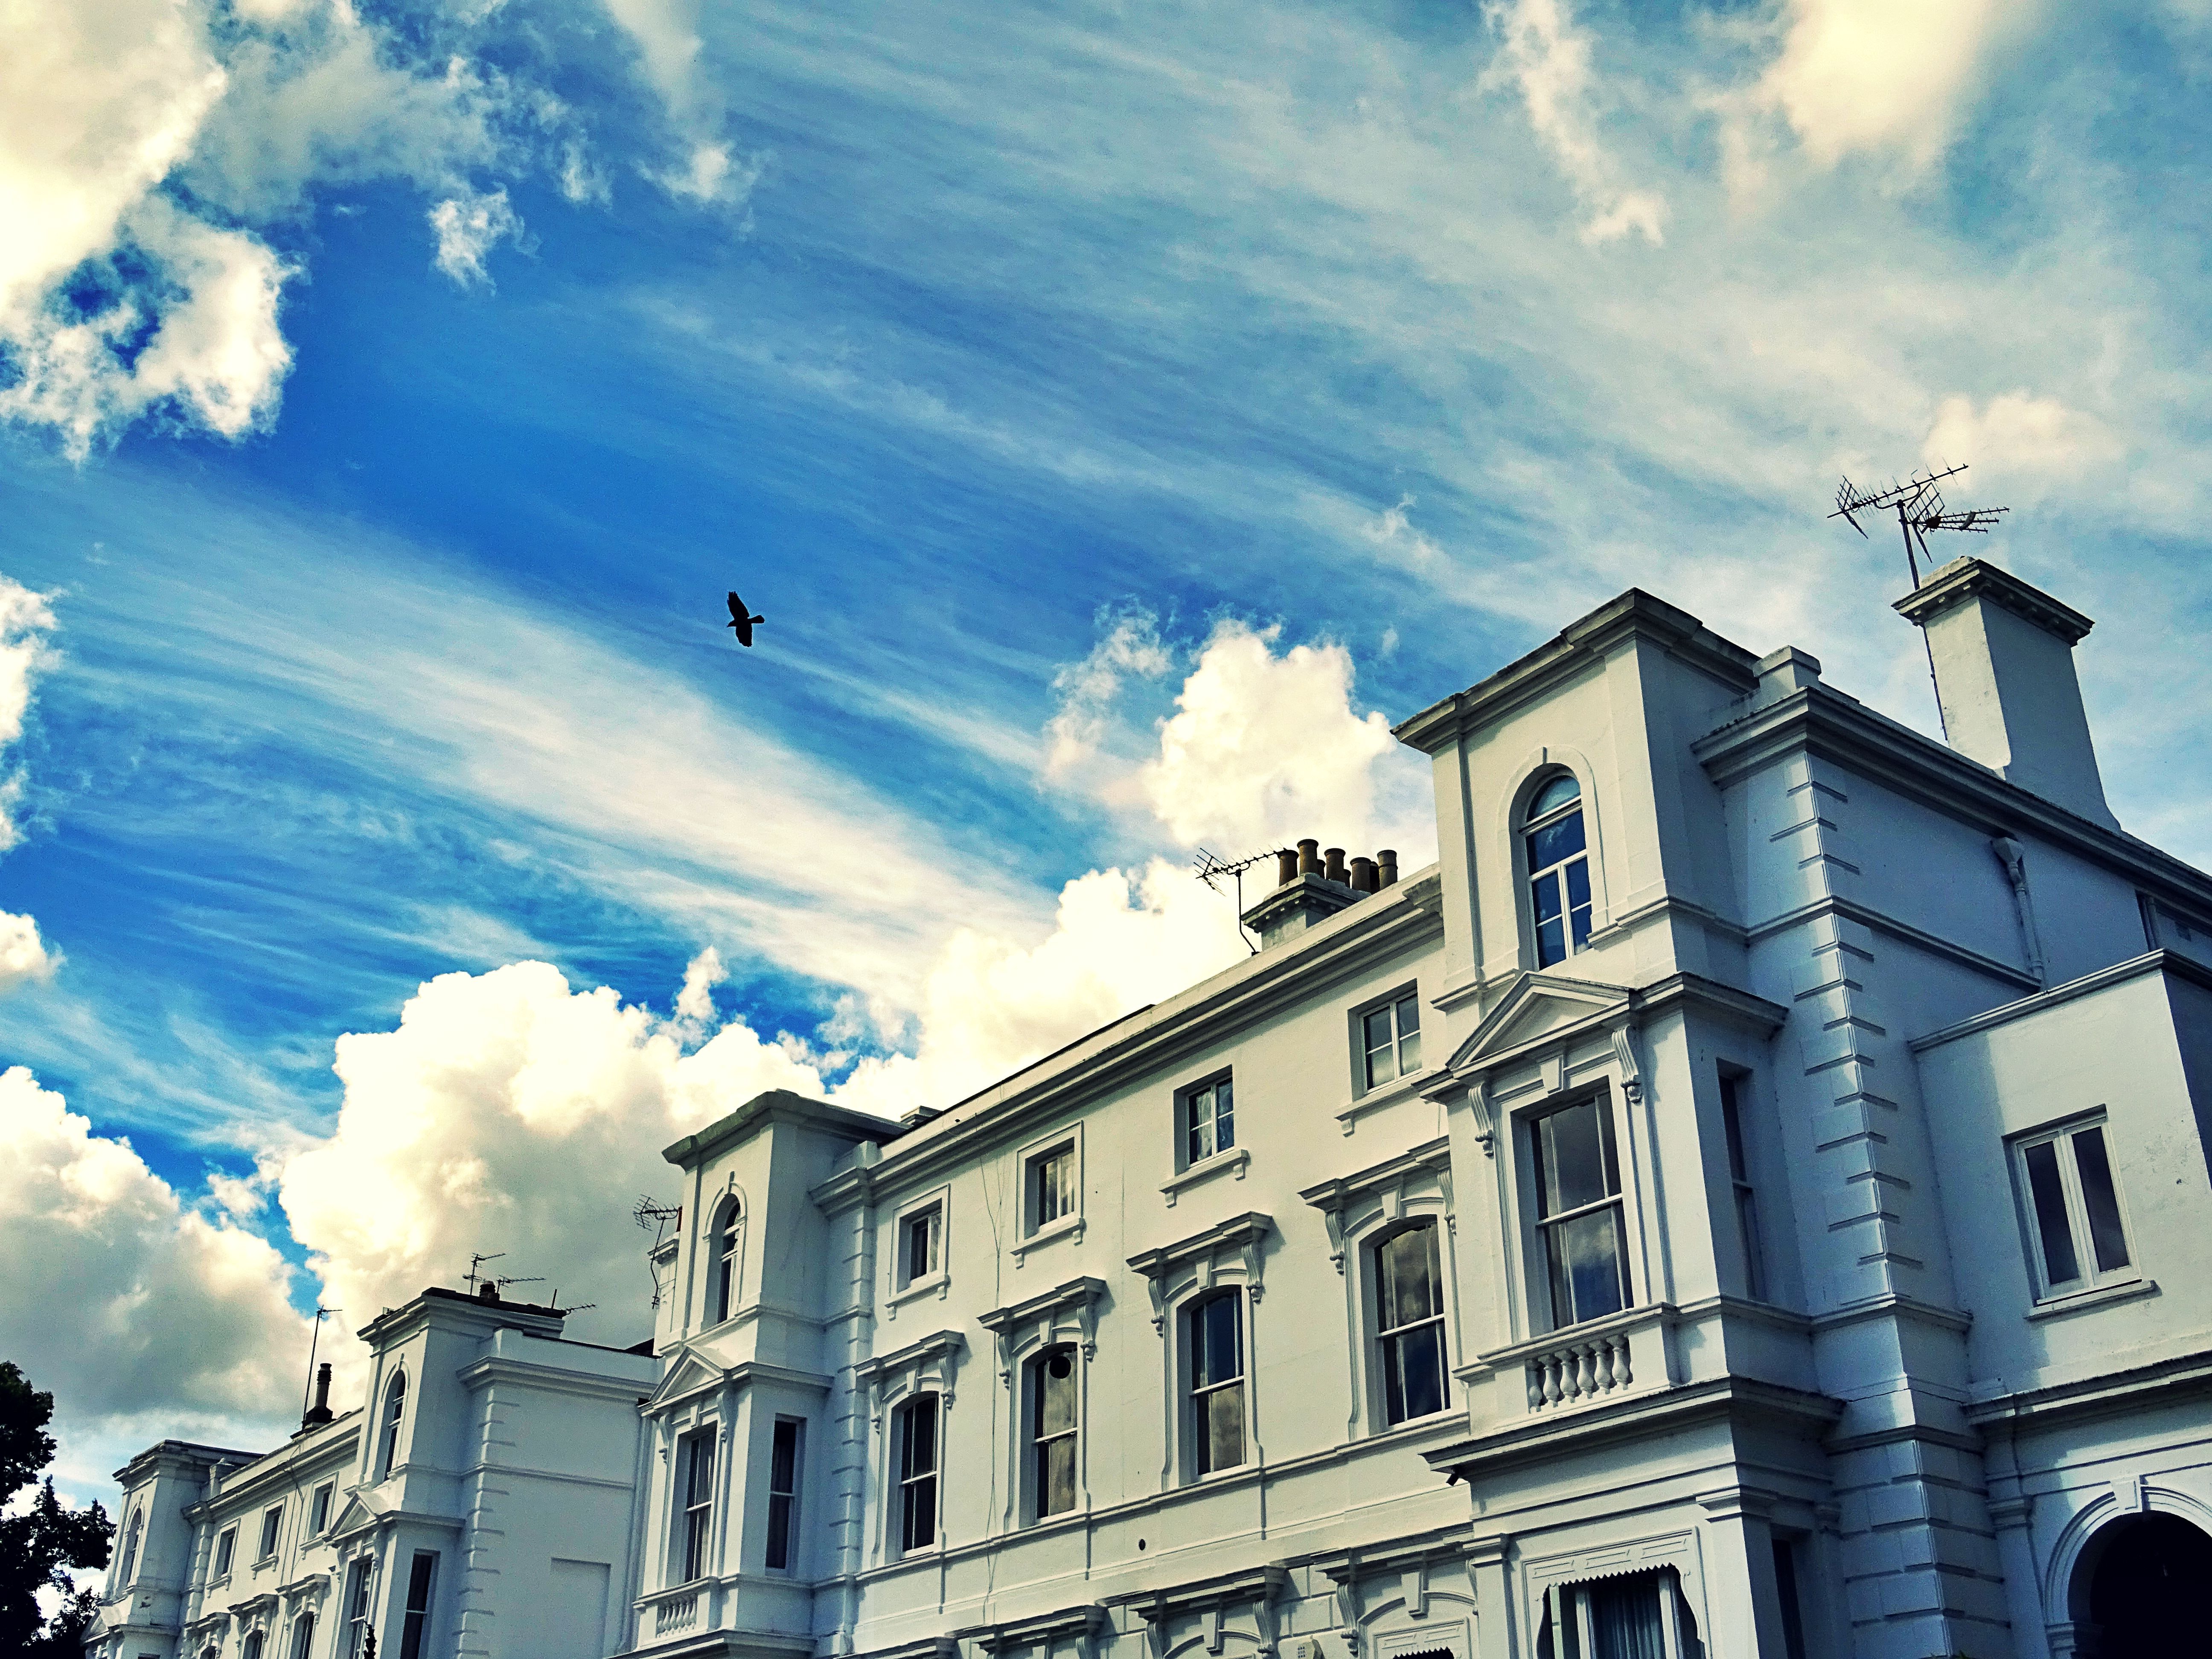
sky, cloud, blue, daytime, architecture, landmark, building, town, house, mountain, atmosphere, morning, meteorological phenomenon, iron, urban area, city, facade, tree, cumulus, sunlight, home, real estate, Material property, neighbourhood, world, metropolis, residential area, roof, square